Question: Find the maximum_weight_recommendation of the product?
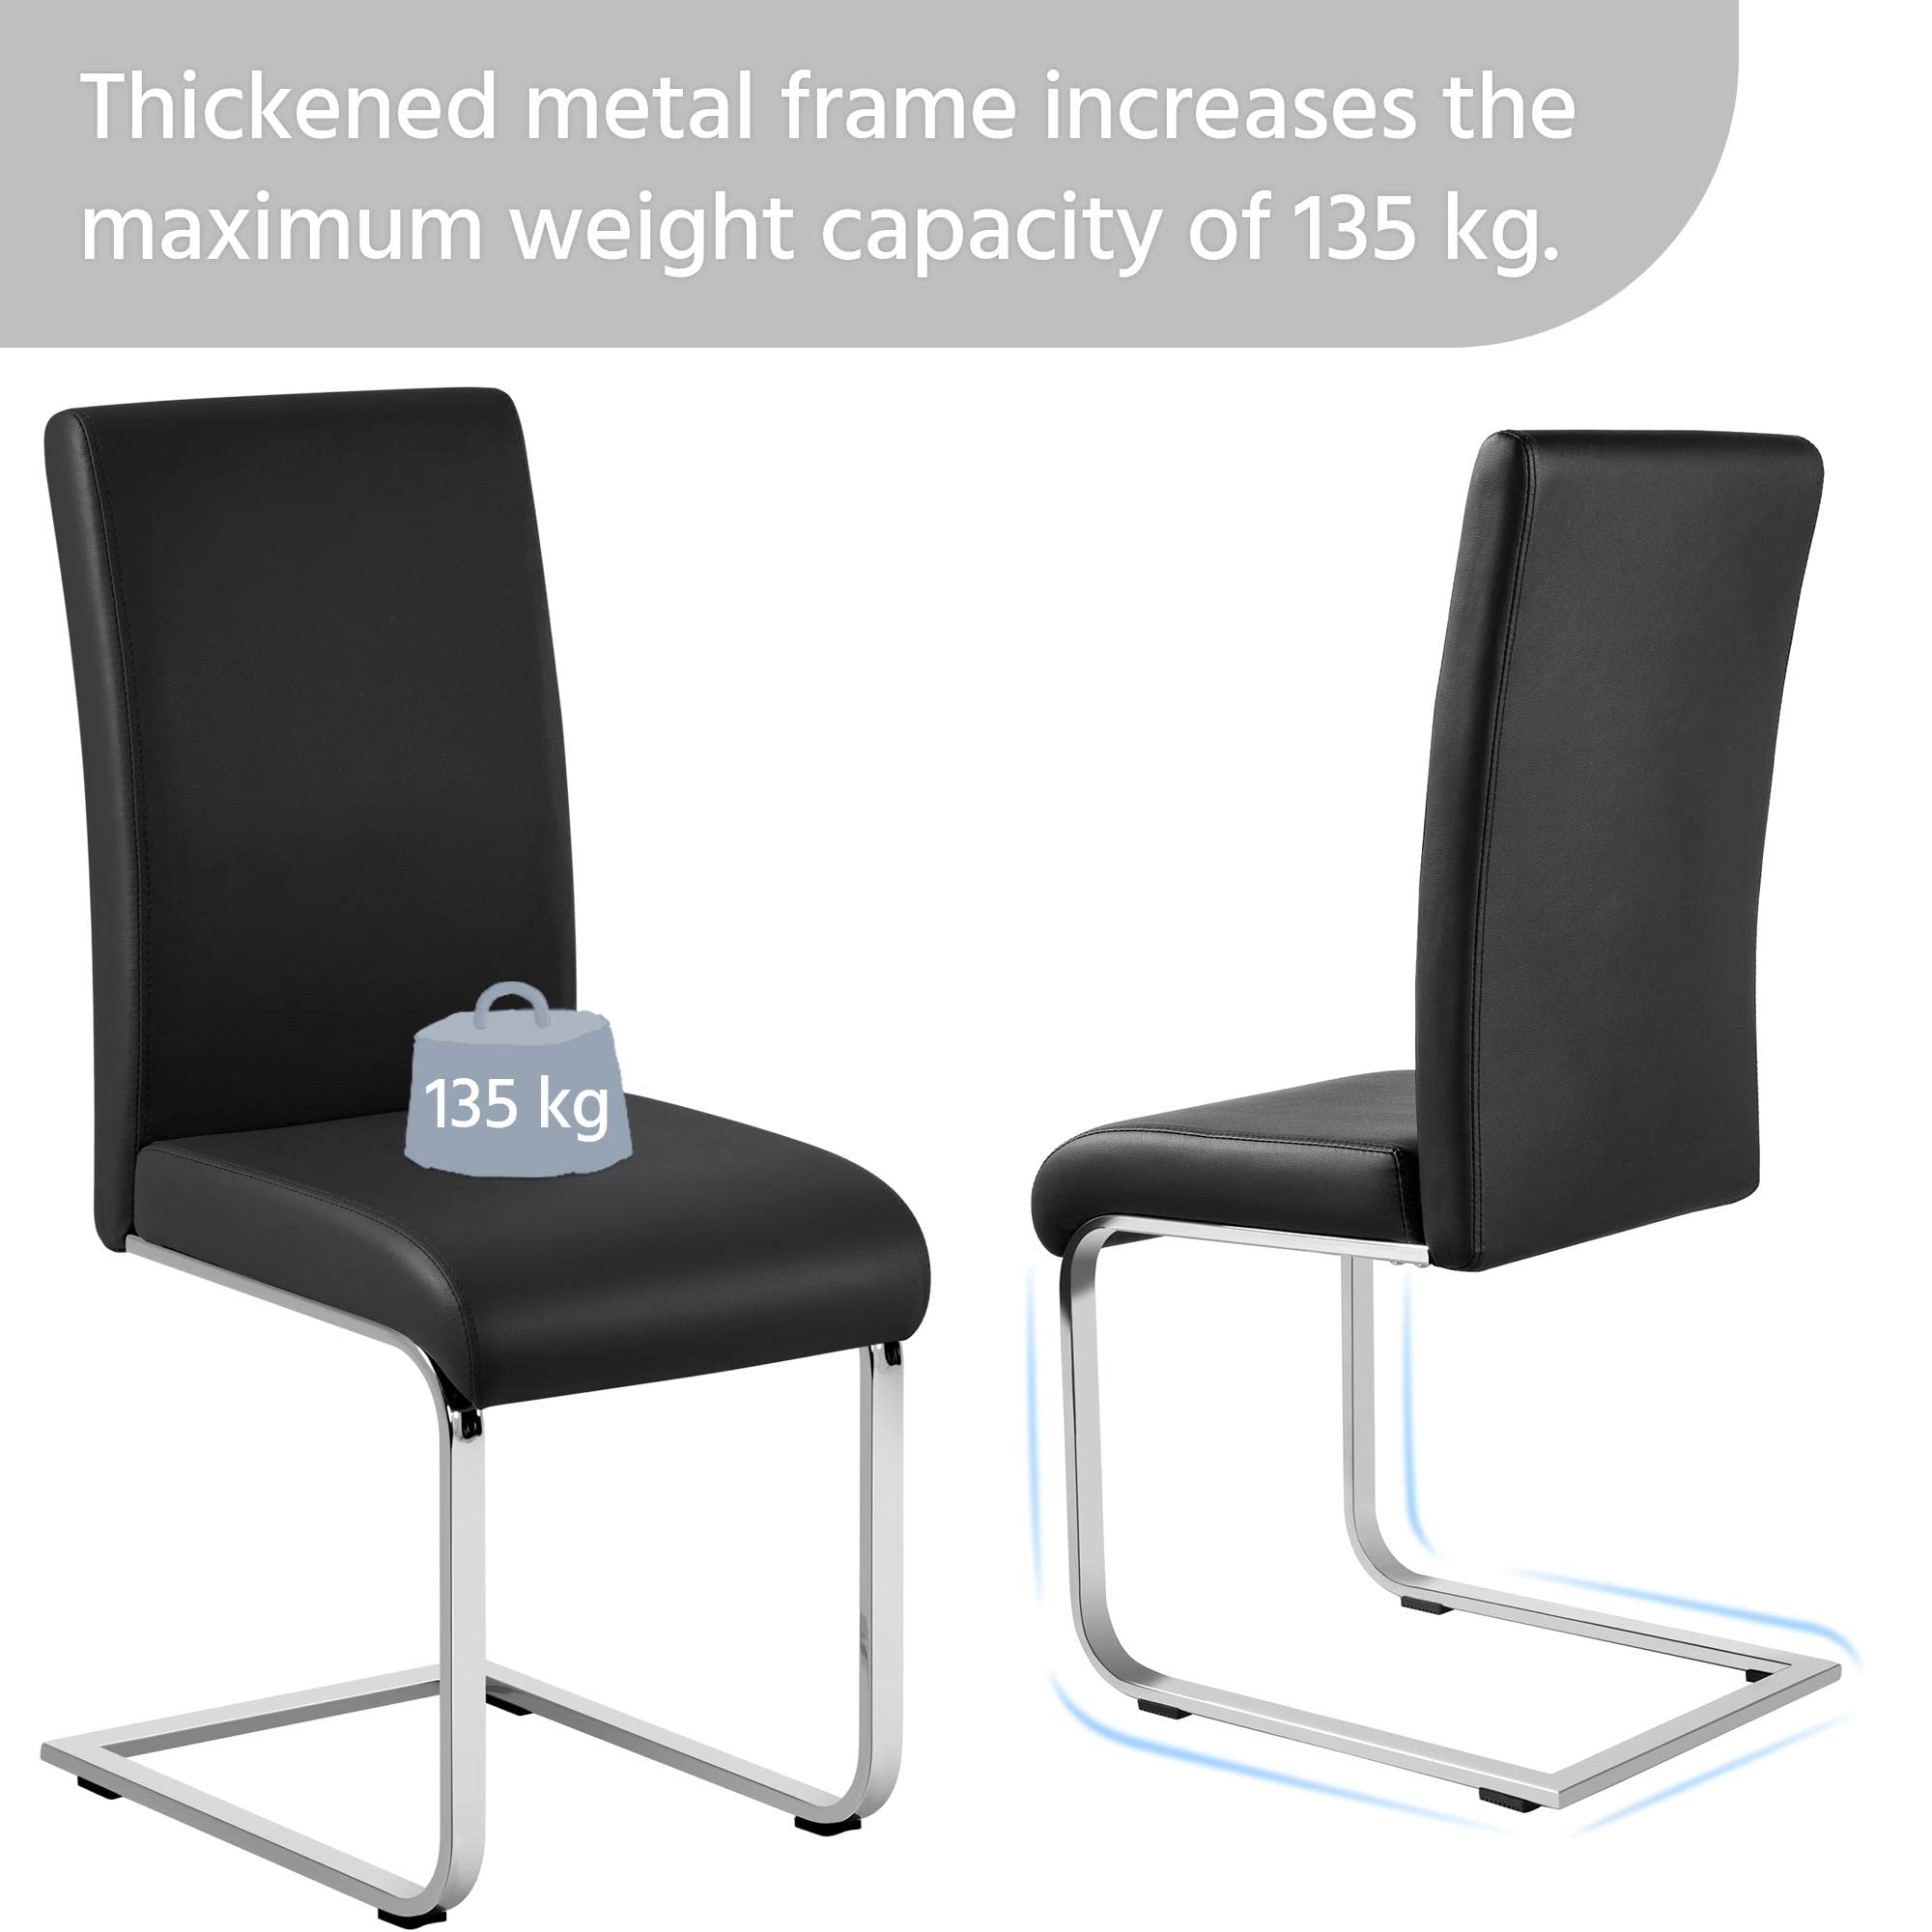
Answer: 135 kilogram